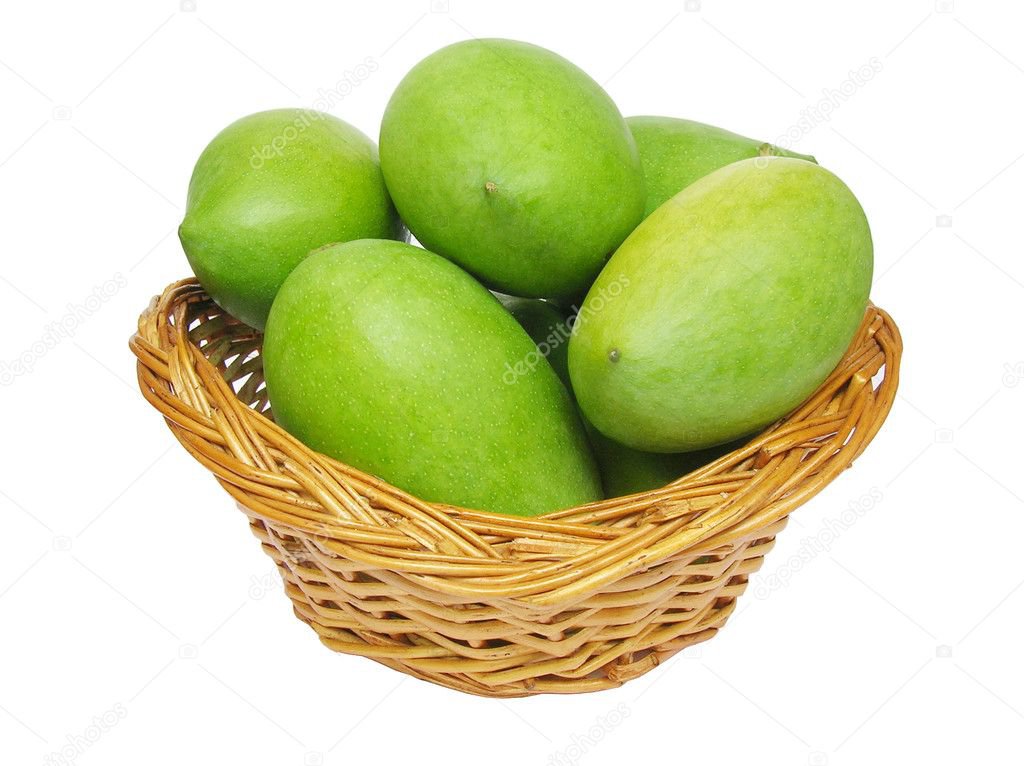
Label: Mango